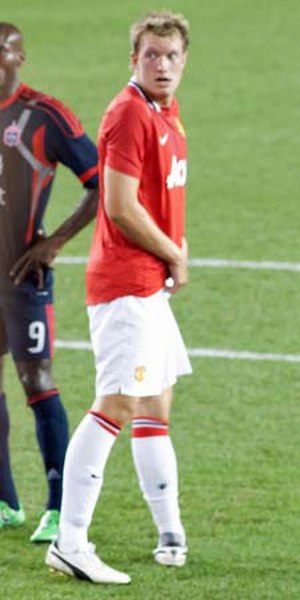
Phil Jones
Philip Anthony "Phil" Jones er en engelsk fodboldspiller, der spiller i den engelske Premier League-klub Manchester United. Han fungerer som både defensiv midtbane, central midterforsvarer, og højreback. Han skiftede til Manchester United i sommeren 2011 fra Blackburn Rovers for omkring 142 mio kroner. Phil Jones debuterede for Manchester United i 2011 på klubben pre-season tur til USA, hvor United vandt 3-1 over Chicago Fire.